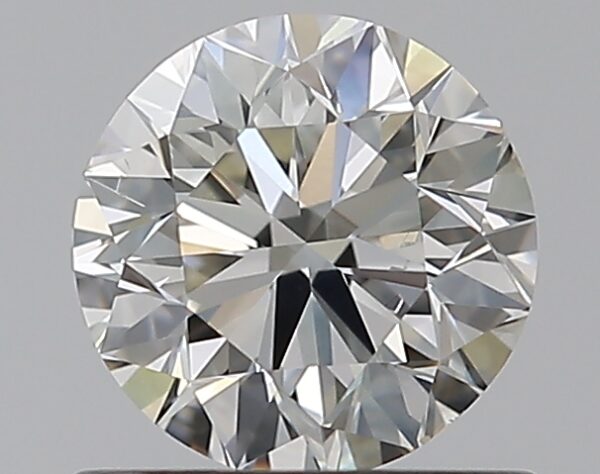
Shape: round
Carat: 0.7
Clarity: VS2
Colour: I
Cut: VG
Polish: EX
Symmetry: VG
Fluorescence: F
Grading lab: GIA
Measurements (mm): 5.5 x 5.57 x 3.56